Hugh Pollard (sheriff)

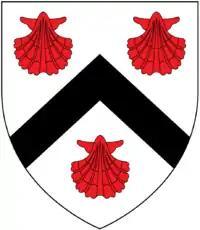
Arms of Pollard of King's Nympton: "Argent, a chevron sable between three escallops gules"

Sir Hugh Pollard (fl. 1536, 1545) lord of the manor of King's Nympton in Devon, was Sheriff of Devon in 1535/6 and in 1545 was appointed Recorder of Barnstaple in Devon.